Samad (fictional character)

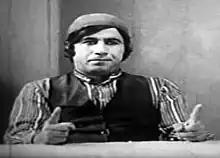
Samad Agha

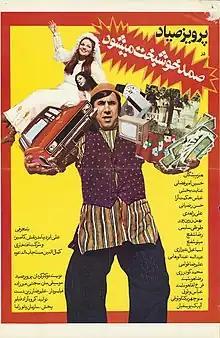
"Samad Becomes Lucky" (1975) movie poster

Samad (also Samad Agha; in Persian: صمد) is a fictional character created by Iranian director and actor, Parviz Sayyad. Samad was firstly characterized in a famous Iranian television series, (1967–1970), as a country boy.